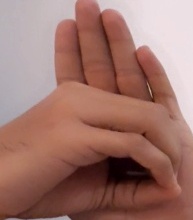
ASL sign: 0